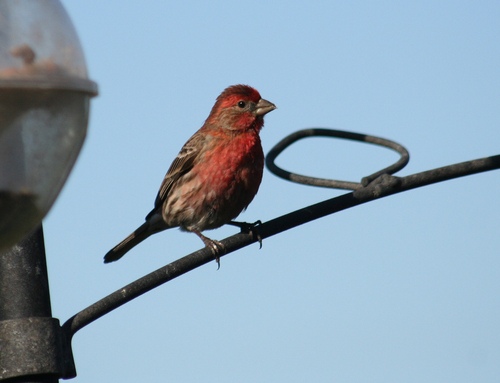
the red head and breast area fades to a gray and black abdomen, atop black larsus and foot.
this bird has a red breast, a superciliary, and throat, and brown wings, abdomen, and crown.
this bird is red and black in color with a black beak and red eye rings.
this smallish bird has a triangular beak with reddish crown, neck, and chest feathers and a black tail with whitish-brown mottled wings.
this bird is small and rust colored with a small grey bill.
small bird with a red head and breast, black tail and short beak.
this is a red bird with a gray cheek patch and gray wings and tail.
a red bellied bird with dark brown wings and a brown stripe along the eyes.
this bird has a brown crown, brown primaries, and a red belly.
this bird is red white and black in color, and has a stubby beak.
Species: Purple Finch